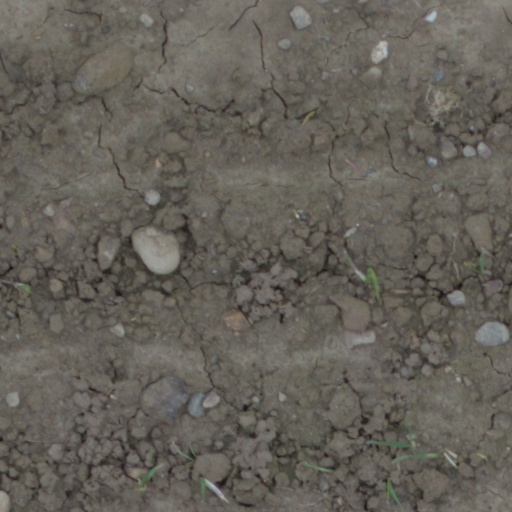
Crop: wheat